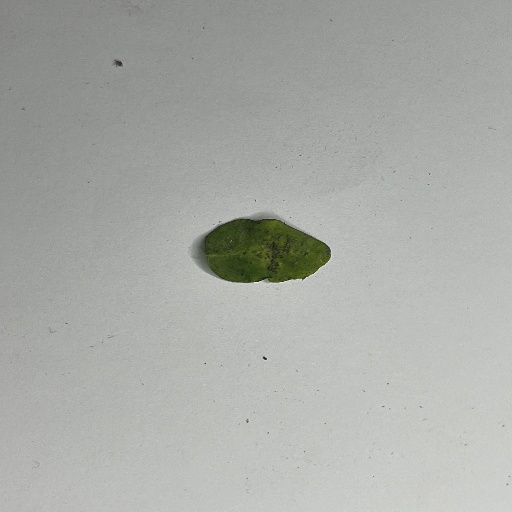
Species: Sojina
Leaf condition: Bacterial Spot